House at 50 Pelham Street

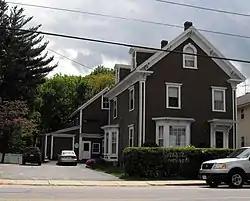

The house at 50 Pelham Street in Methuen, Massachusetts is a well-preserved Italianate house and barn. Built sometime in the 1870s, the -story wood-frame house features typical Italianate decorations, including extended bracketed eaves (not just on the roof but also on projecting window lintels), doubled brackets in the gable eaves, and a round-arch window in the gable end. The barn at the back of the property is a simple wood-frame structure that appears to date to the same period as the house.